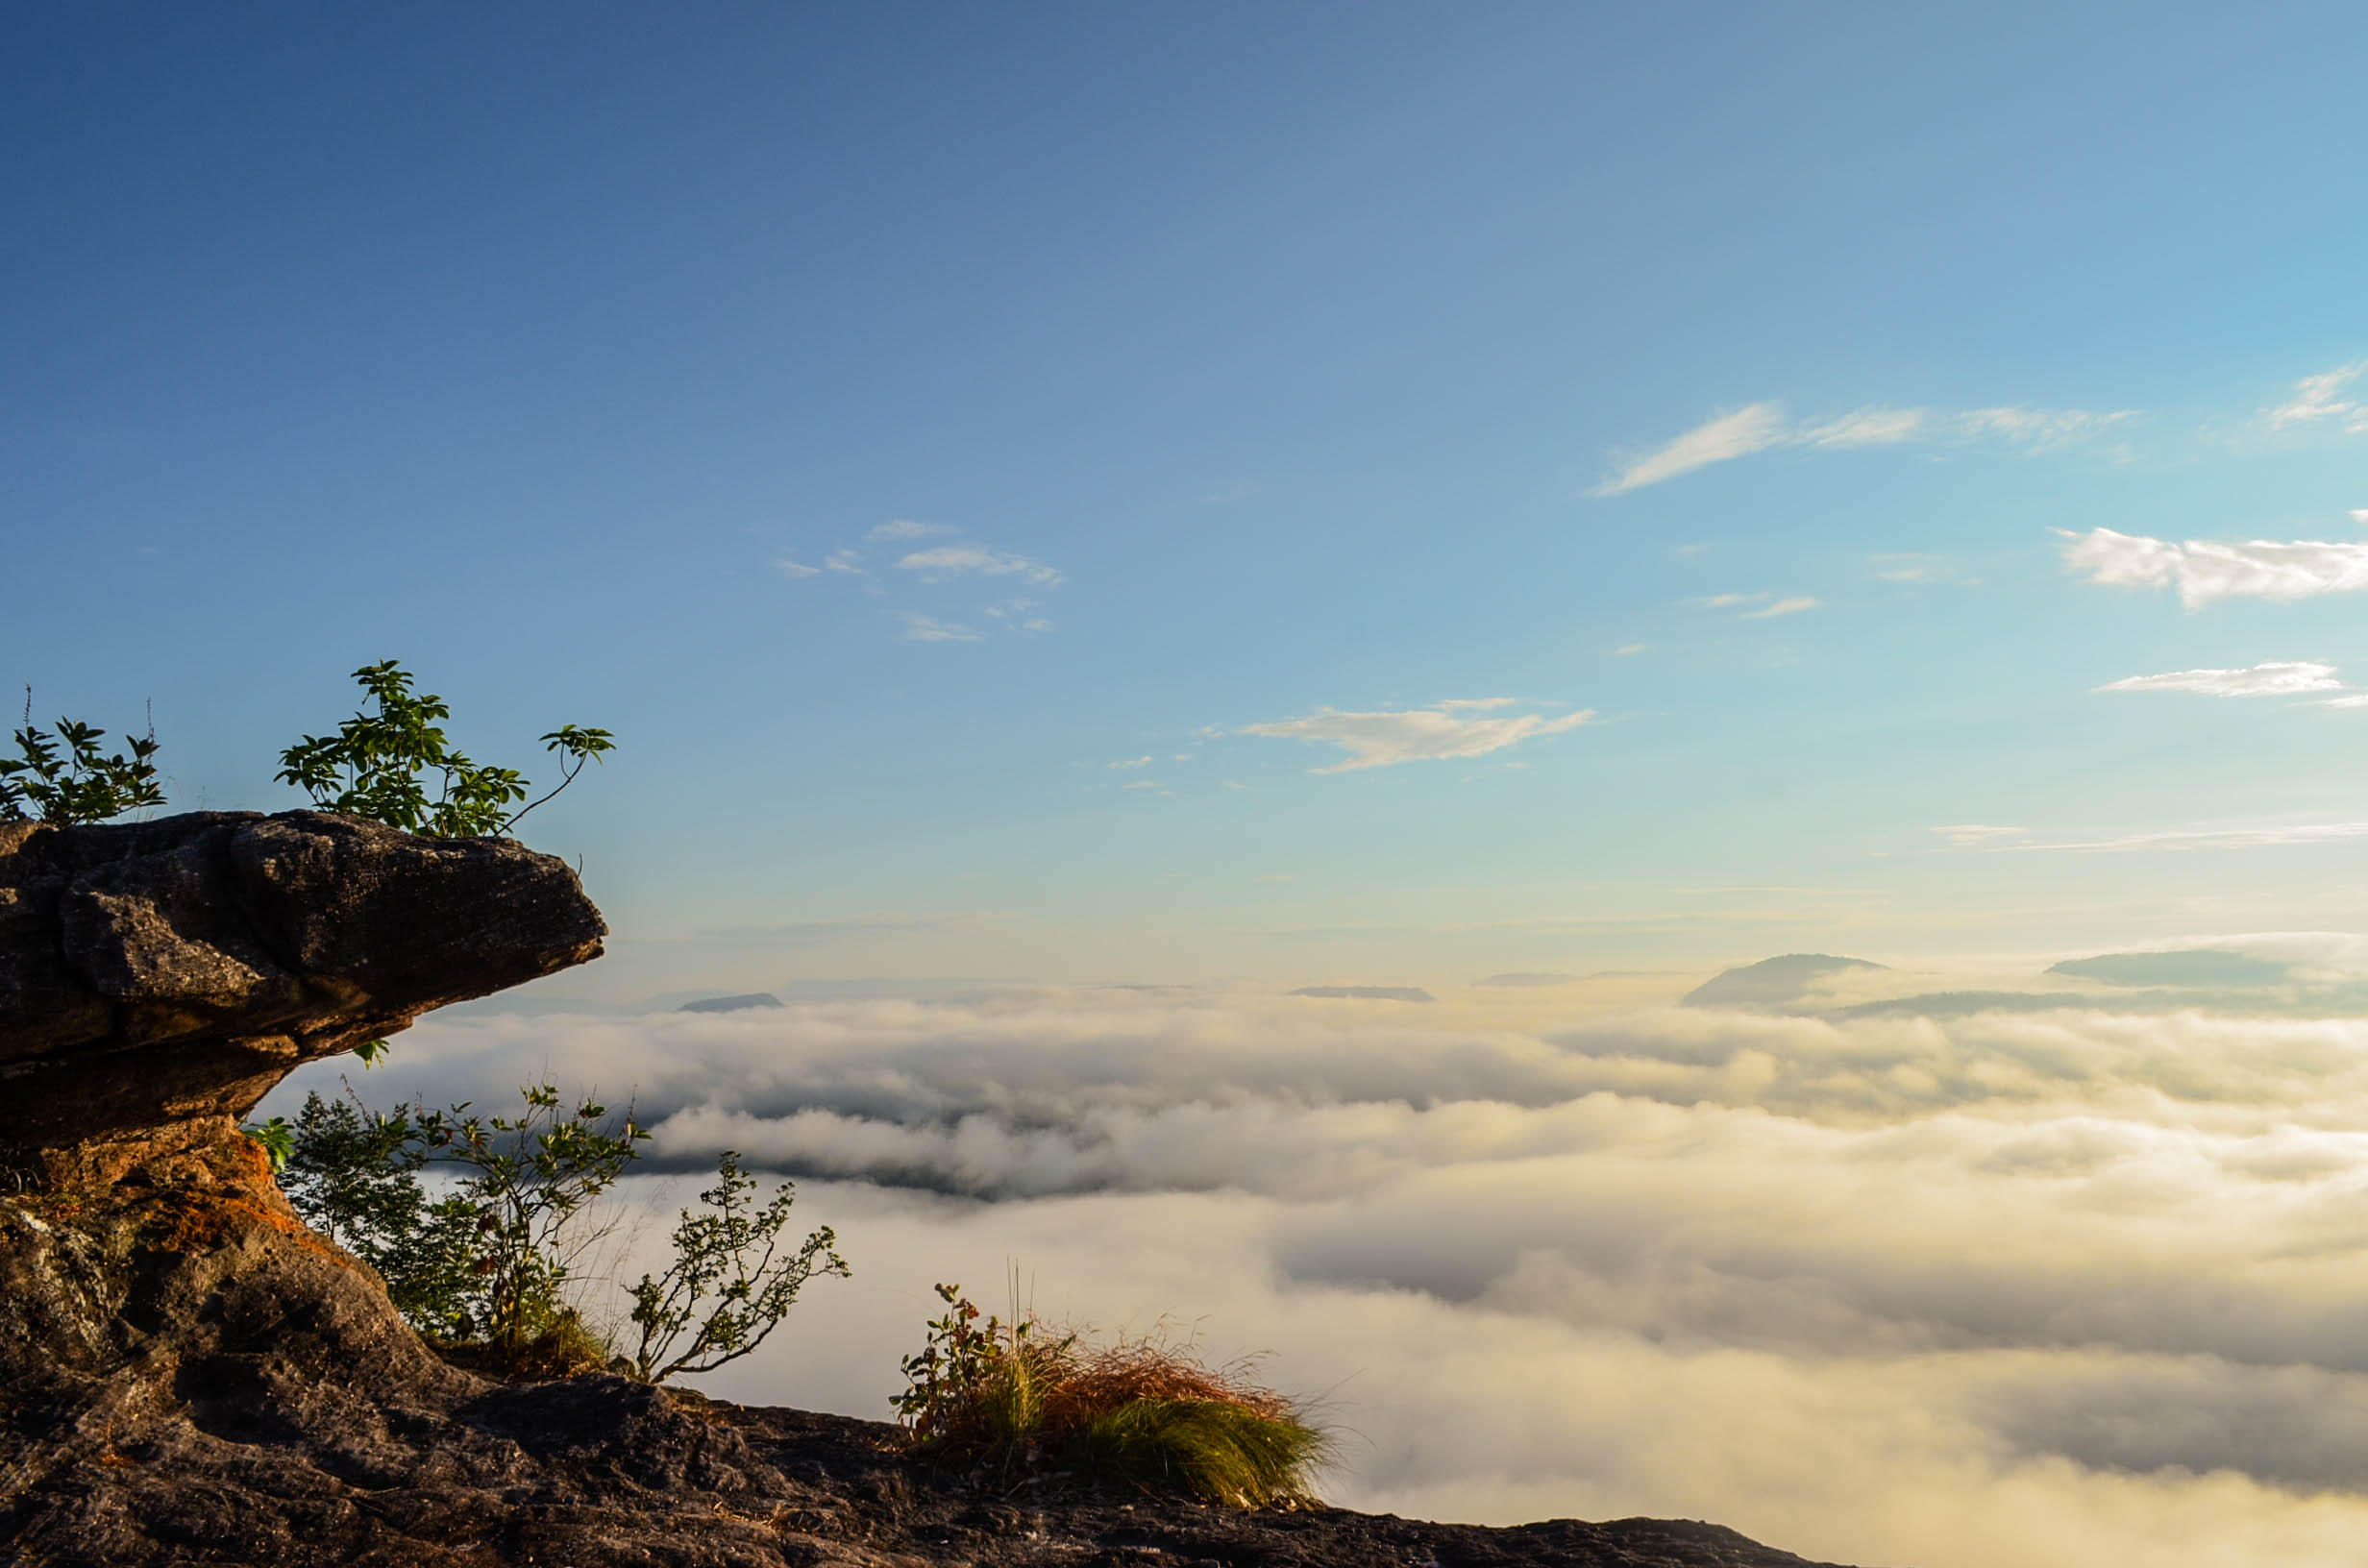
forest, cloud, sky, plant, ecoregion, natural landscape, mountain, highland, cumulus, terrain, bedrock, horizon, tree, landscape, hill, calm, grassland, mountain range, meteorological phenomenon, outcrop, hill station, klippe, ridge, mist, summit, valley, massif, chaparral, ocean, coast, escarpment, tropics, rock, sunrise, trail, cliff, adventure, shrubland, vacation, badlands, headland, fog, road, tourism, sea, evening